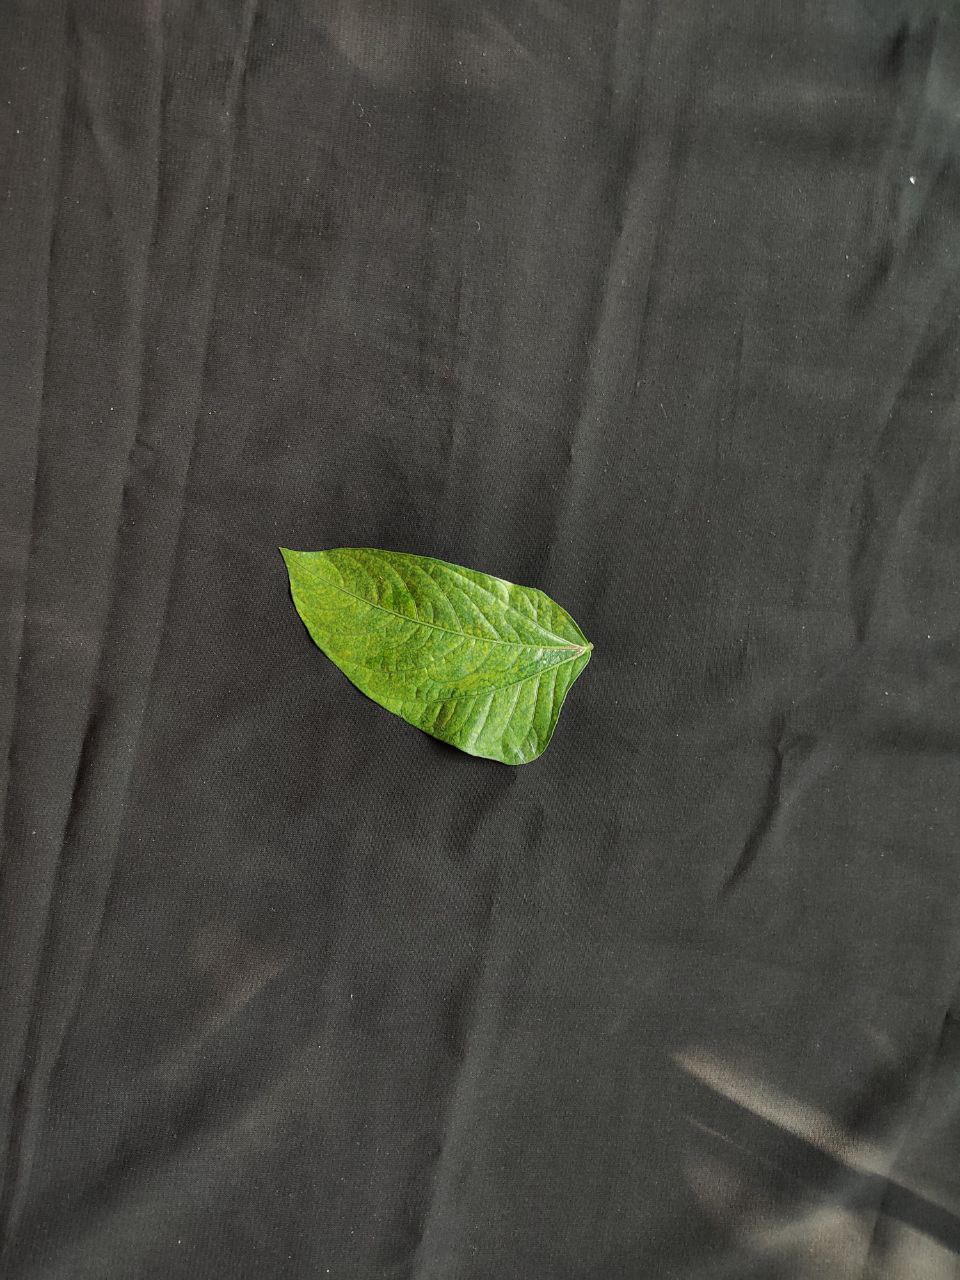
Crop: cowpea
Leaf condition: Mosaic Virus